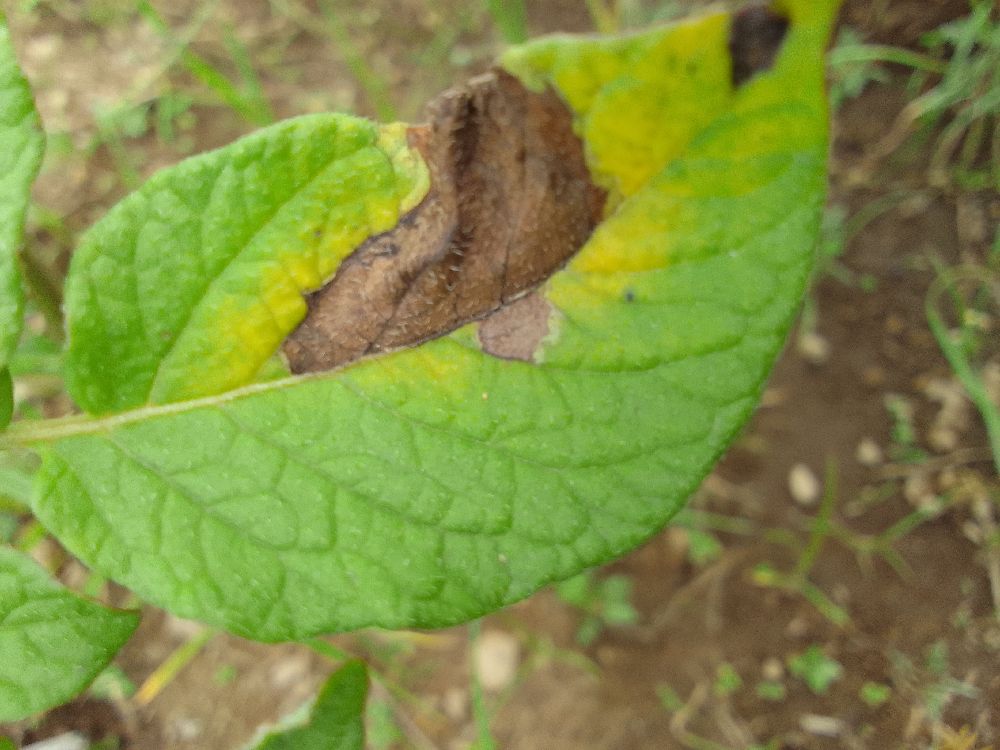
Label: Late blight